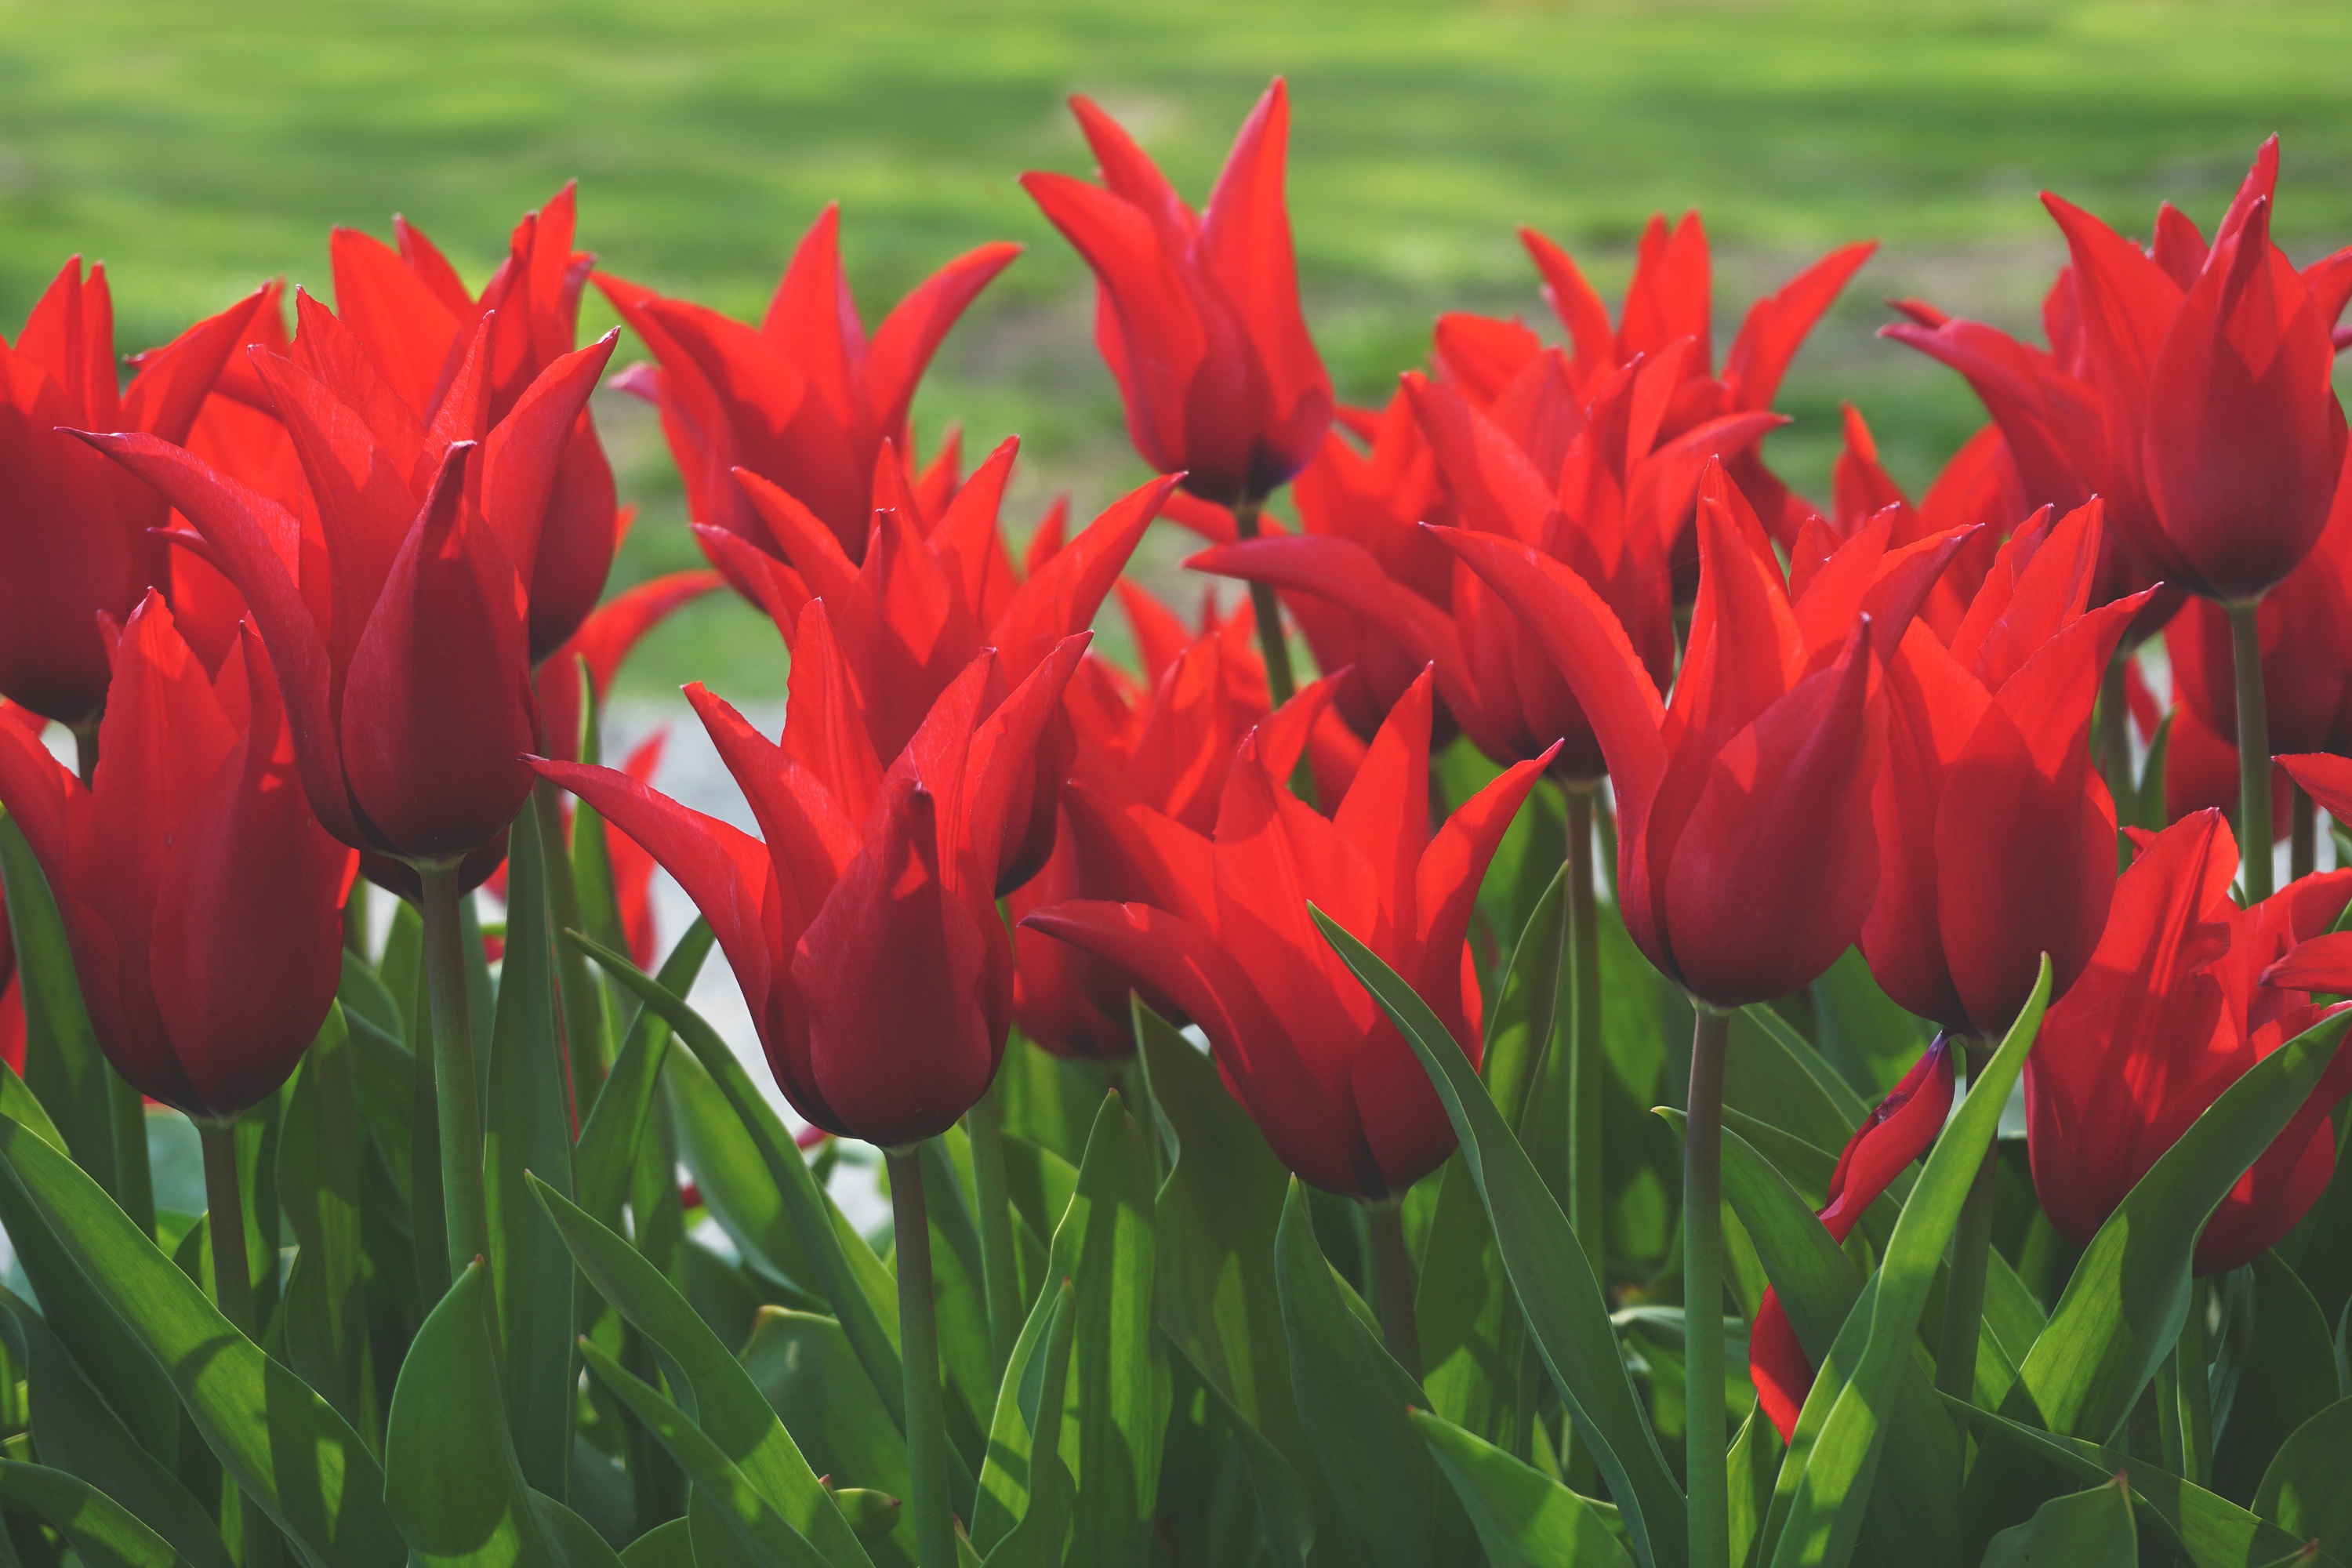
landscape, tree, nature, forest, grass, light, plant, wood, sun, field, lawn, meadow, sunlight, leaf, flower, petal, land, summer, environment, tulip, rural, spring, green, red, color, natural, park, weather, botany, blue, flora, season, flowers, sunny, bright, wooden, day, organic, flowering plant, summer landscape, lily family, meadow with flowers, plant stem, land plant